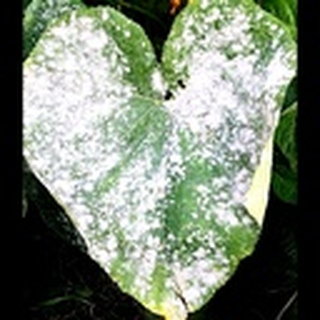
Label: cotton_powdery_mildew